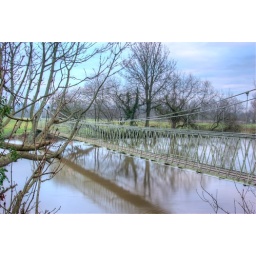
&lt;b&gt;PICTURE 1&lt;/b&gt;A narrow suspension bridge that allows walkers to cross the River Stour at Canford Magna, near Wimborne, Dorset.